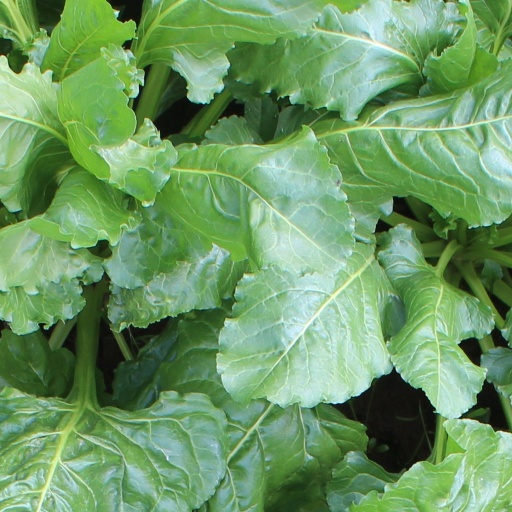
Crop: sugar beet